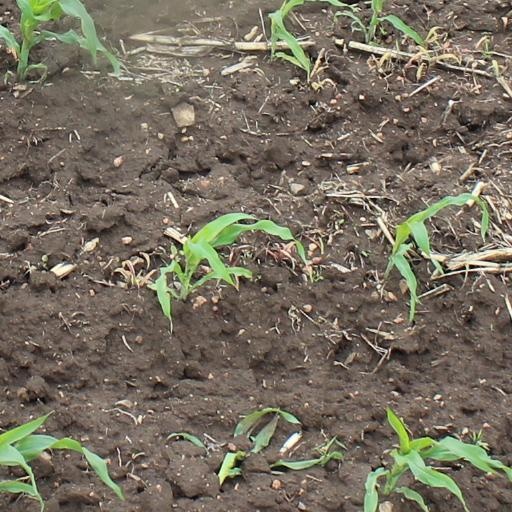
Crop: maize; corn